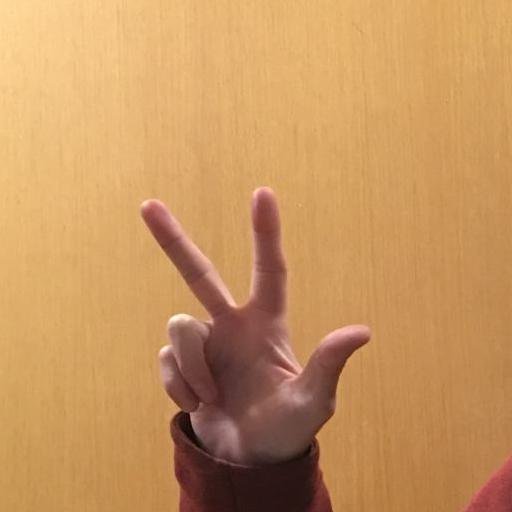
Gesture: three2